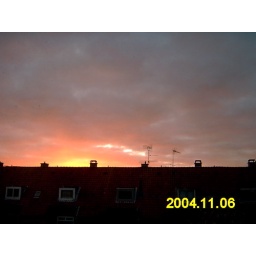
Sunset as seen out of my bedroom window here in Copenhagen